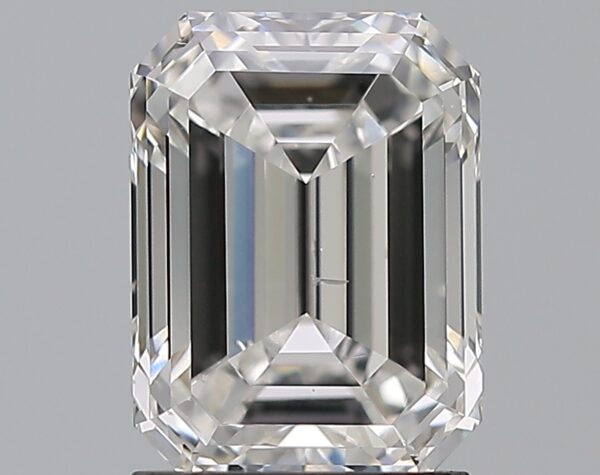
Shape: emerald
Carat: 1.9
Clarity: VS2
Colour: E
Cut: EX
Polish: EX
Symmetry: VG
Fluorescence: ST
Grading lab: GIA
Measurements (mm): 8.16 x 6.03 x 3.97